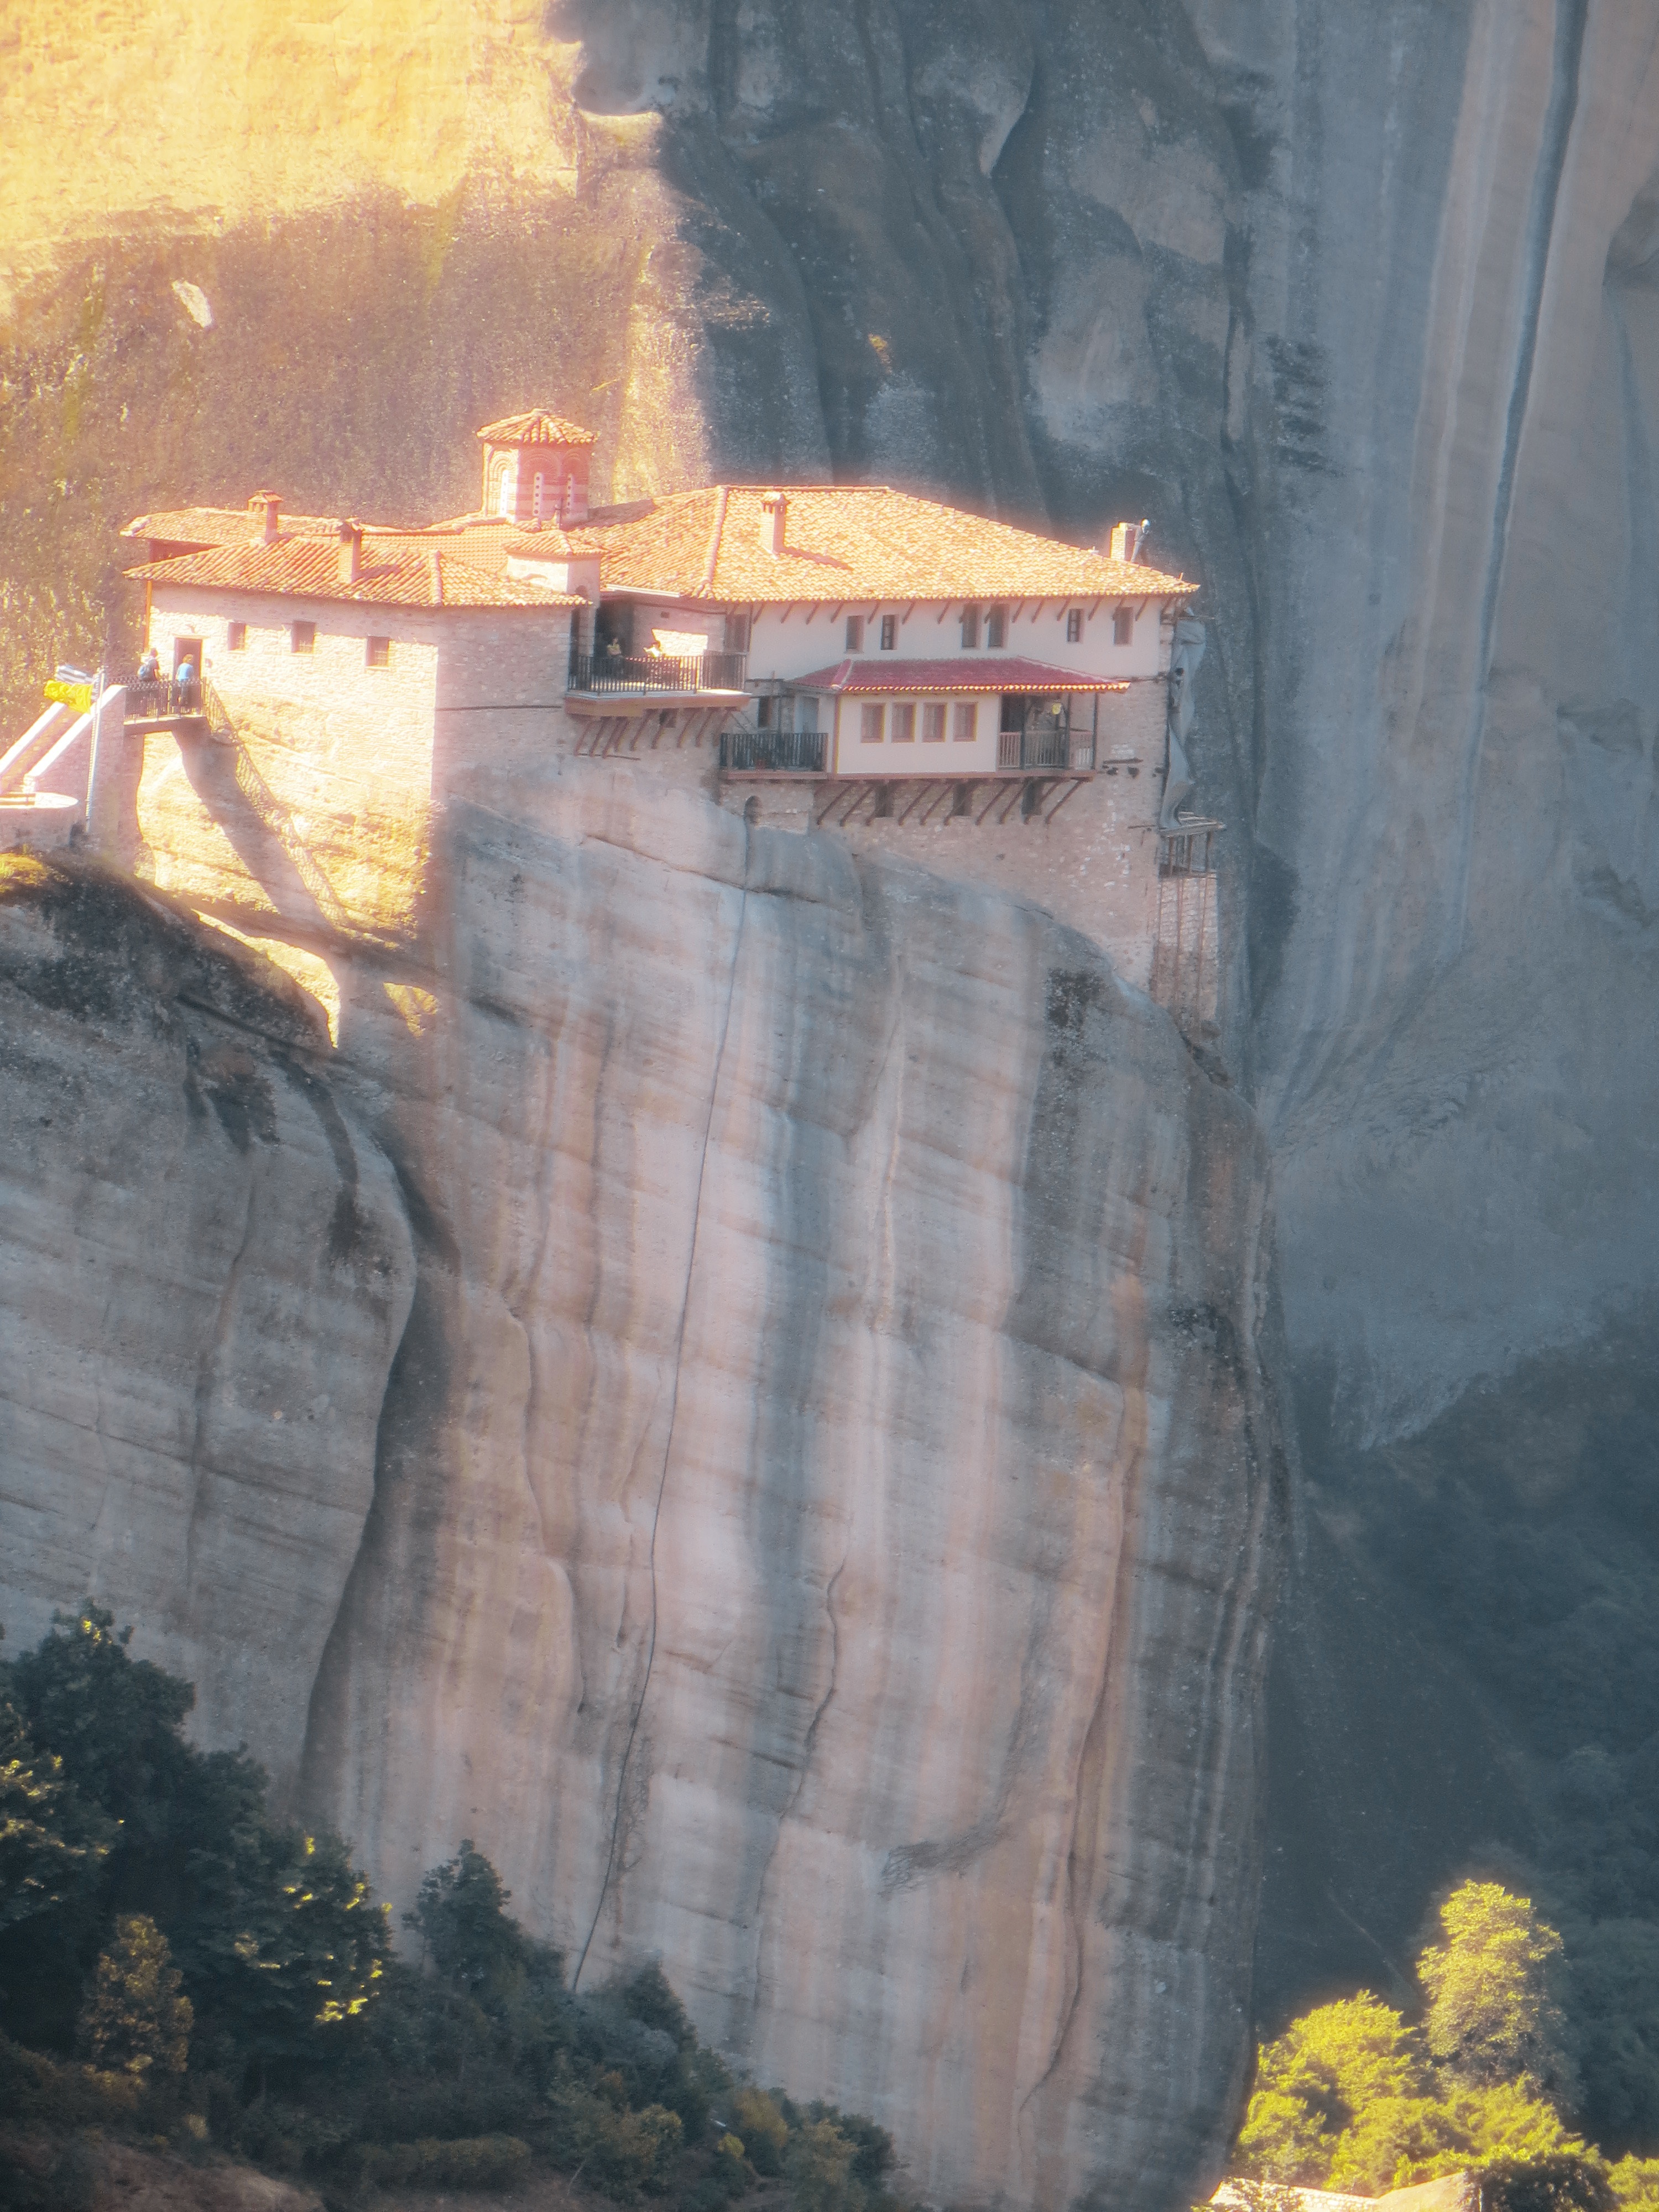
rock, wall, cliff, reflection, terrain, material, painting, geology